Annike Krahn

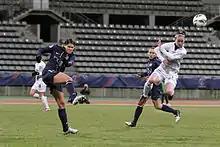
Krahn "(on the left)" playing for PSG in 2012.

In 2004, Krahn was runner-up with Germany at the 2004 UEFA Women's U-19 Championship and later that year won the 2004 FIFA U-19 Women's World Championship. She made her debut for the German senior national team in a friendly match against Australia in January 2005. The 2007 FIFA Women's World Cup was Krahn's first major tournament. Initially a reserve player, she started for Germany in the second group match against England after veteran Sandra Minnert got injured. Alongside Kerstin Stegemann, Ariane Hingst and Linda Bresonik, Krahn was part of Germany's defence which did not concede a single goal in the entire tournament.